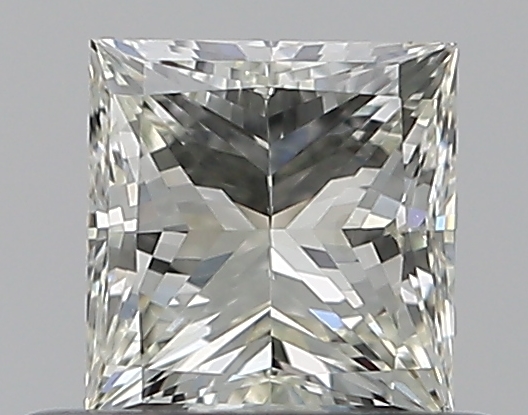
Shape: princess
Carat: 0.5
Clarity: VS2
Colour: K
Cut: VG
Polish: EX
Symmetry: GD
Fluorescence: N
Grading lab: GIA
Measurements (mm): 4.3 x 4.15 x 3.14